SS Empire Barracuda

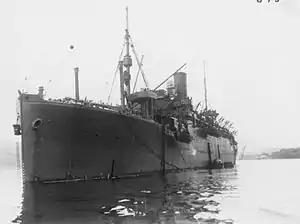
HMS was an escort of convoys HX 105 and HX 140

In 1931, American Diamond Lines bought six USSB ships, including "Sacandaga", for its transatlantic cargo service. Her new owner registered her in New York. In 1932, the Federal Shipbuilding and Drydock Company refitted her in Kearny, New Jersey, and she was renamed "Black Heron".